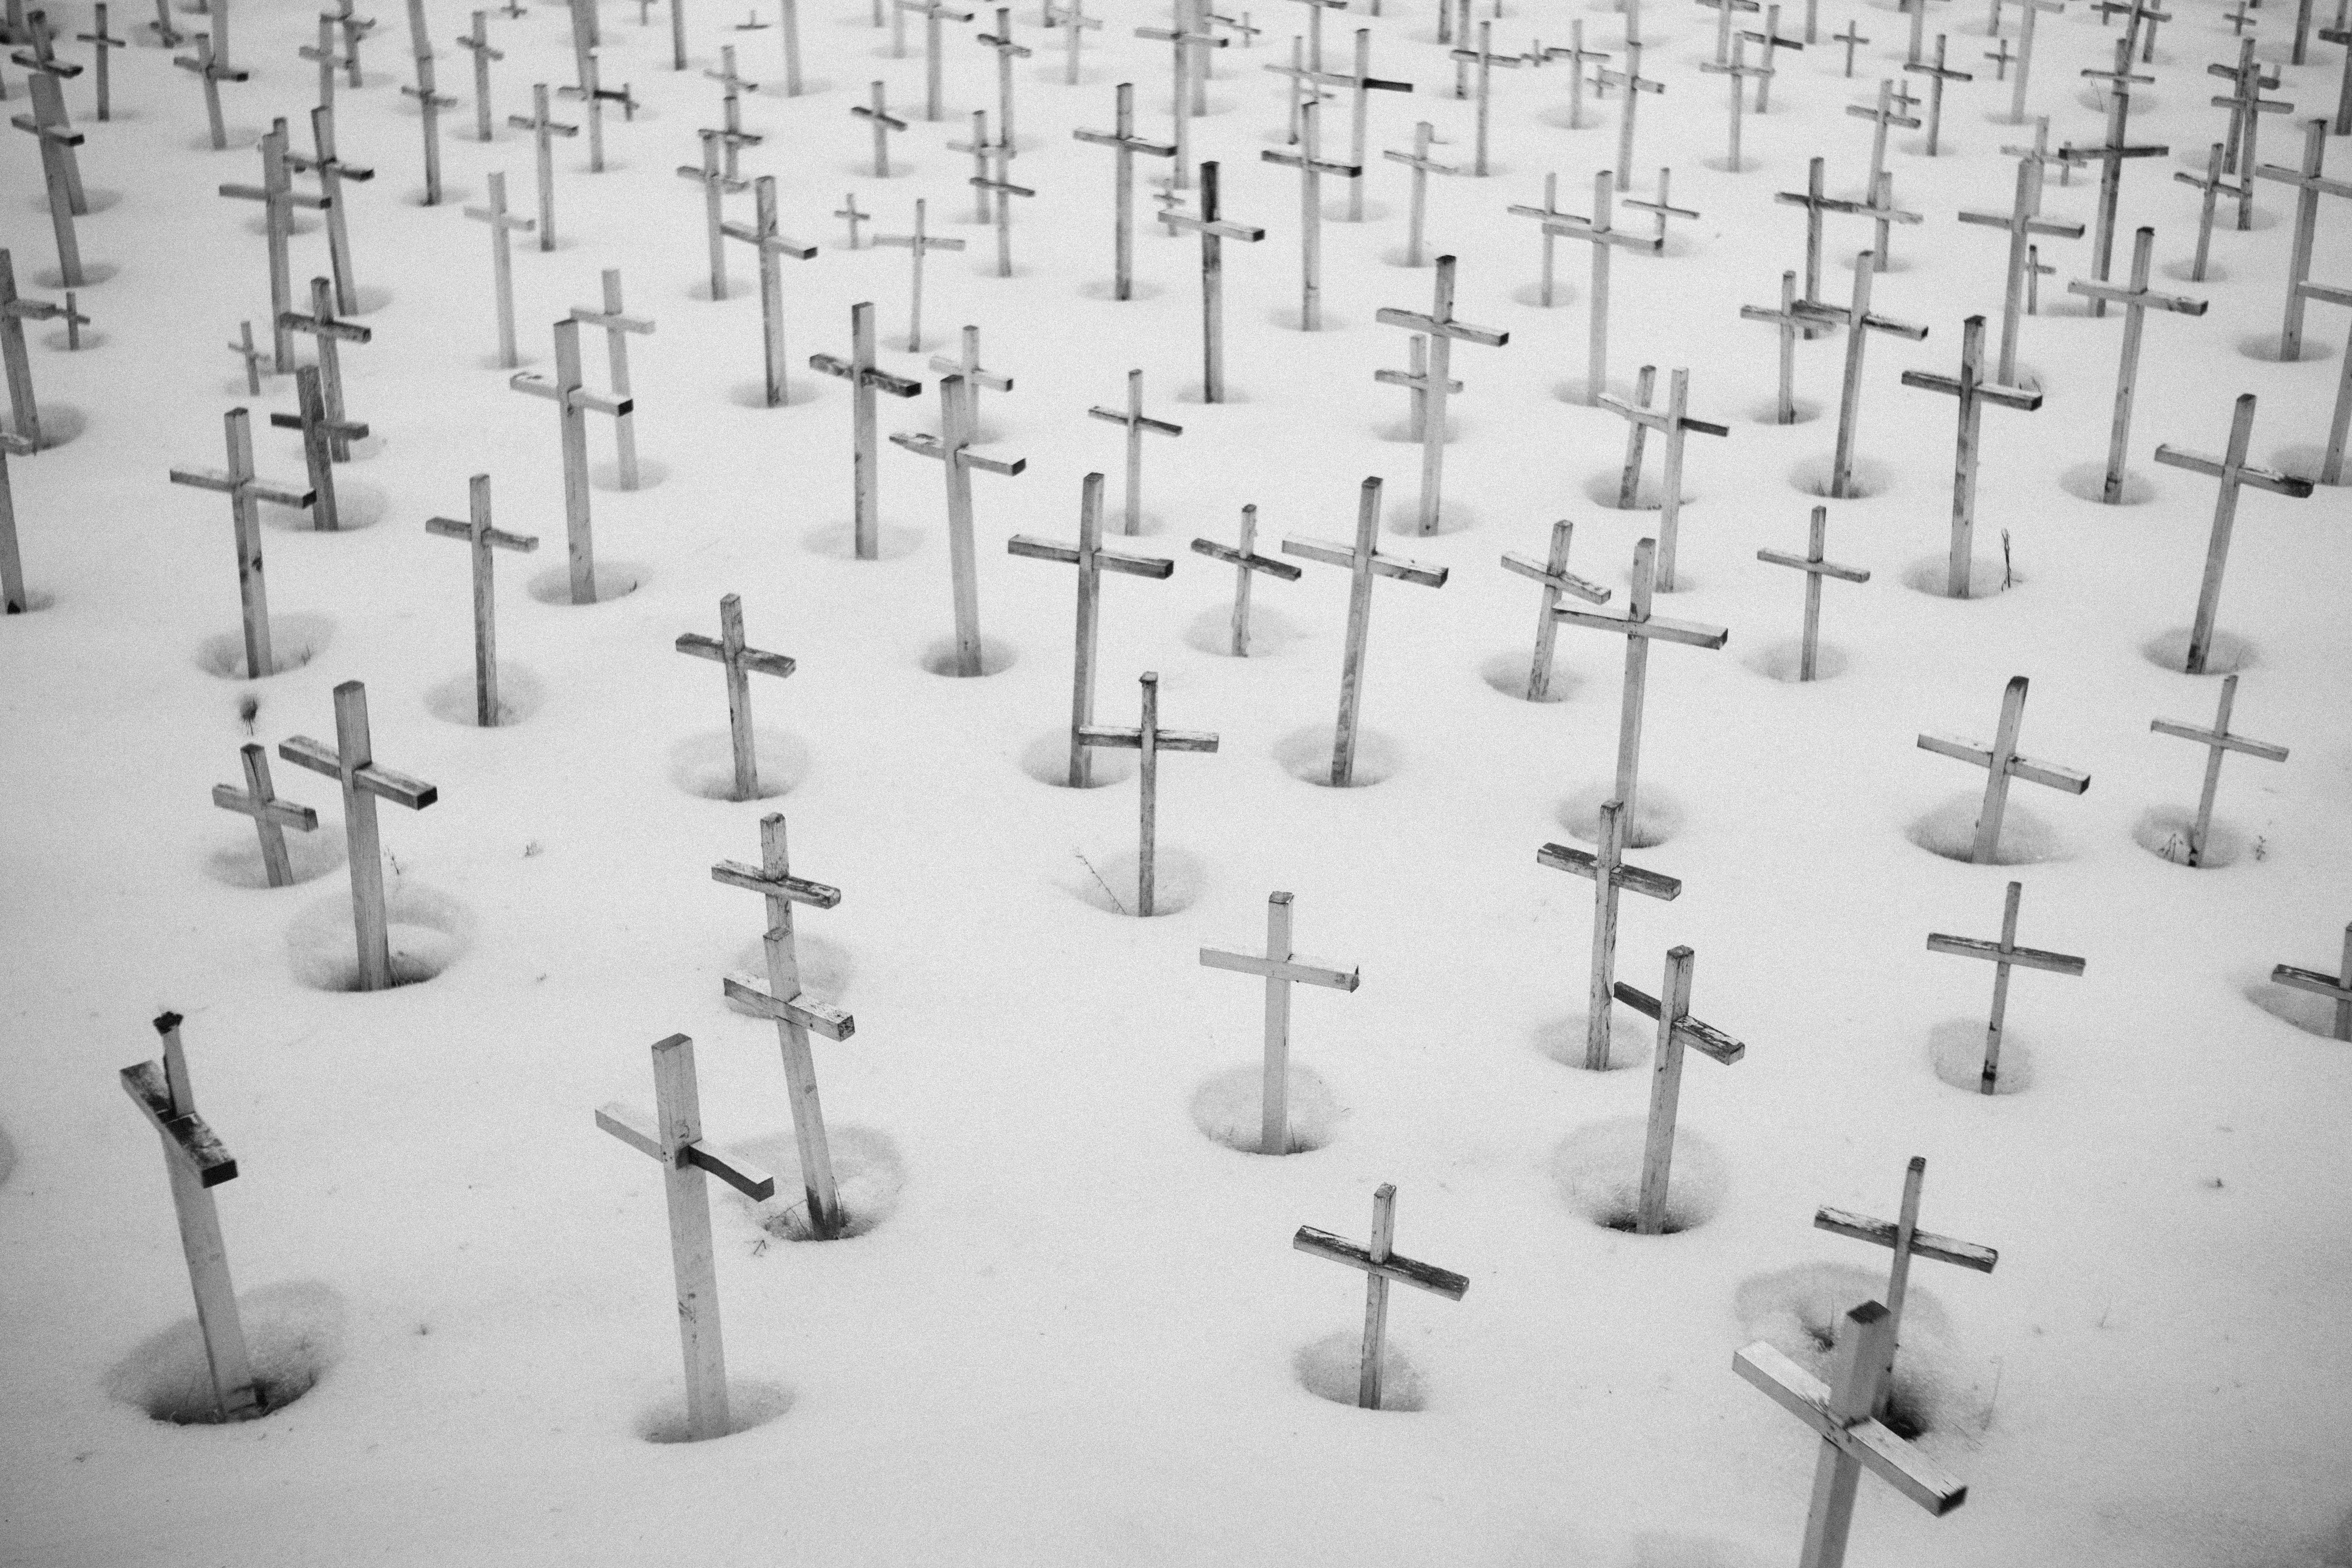
snow, winter, black and white, line, cross, cemetery, monochrome, sketch, drawing, design, shape, monochrome photography